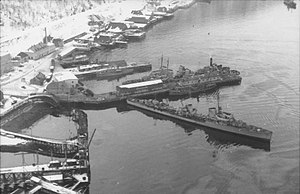
Operation Weserübung / Invasionen
Operation Weserübung var den tyske kodebetegnelse for invasionen af Danmark og Norge under 2. verdenskrig.